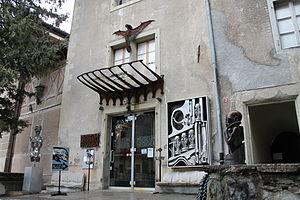
Entrée du musée HR Giger Museum de Gruyères.
Gruyères est une ville et une commune suisse du canton de Fribourg, située dans le district de la Gruyère.
Hans Ruedi Giger est un plasticien, graphiste, illustrateur, sculpteur et designer suisse.
Le musée HR Giger, officiellement Museum HR Giger, est un musée créé en 1998 par l'artiste suisse Hans Ruedi Giger et situé à Gruyères, dans le canton de Fribourg, en Suisse.